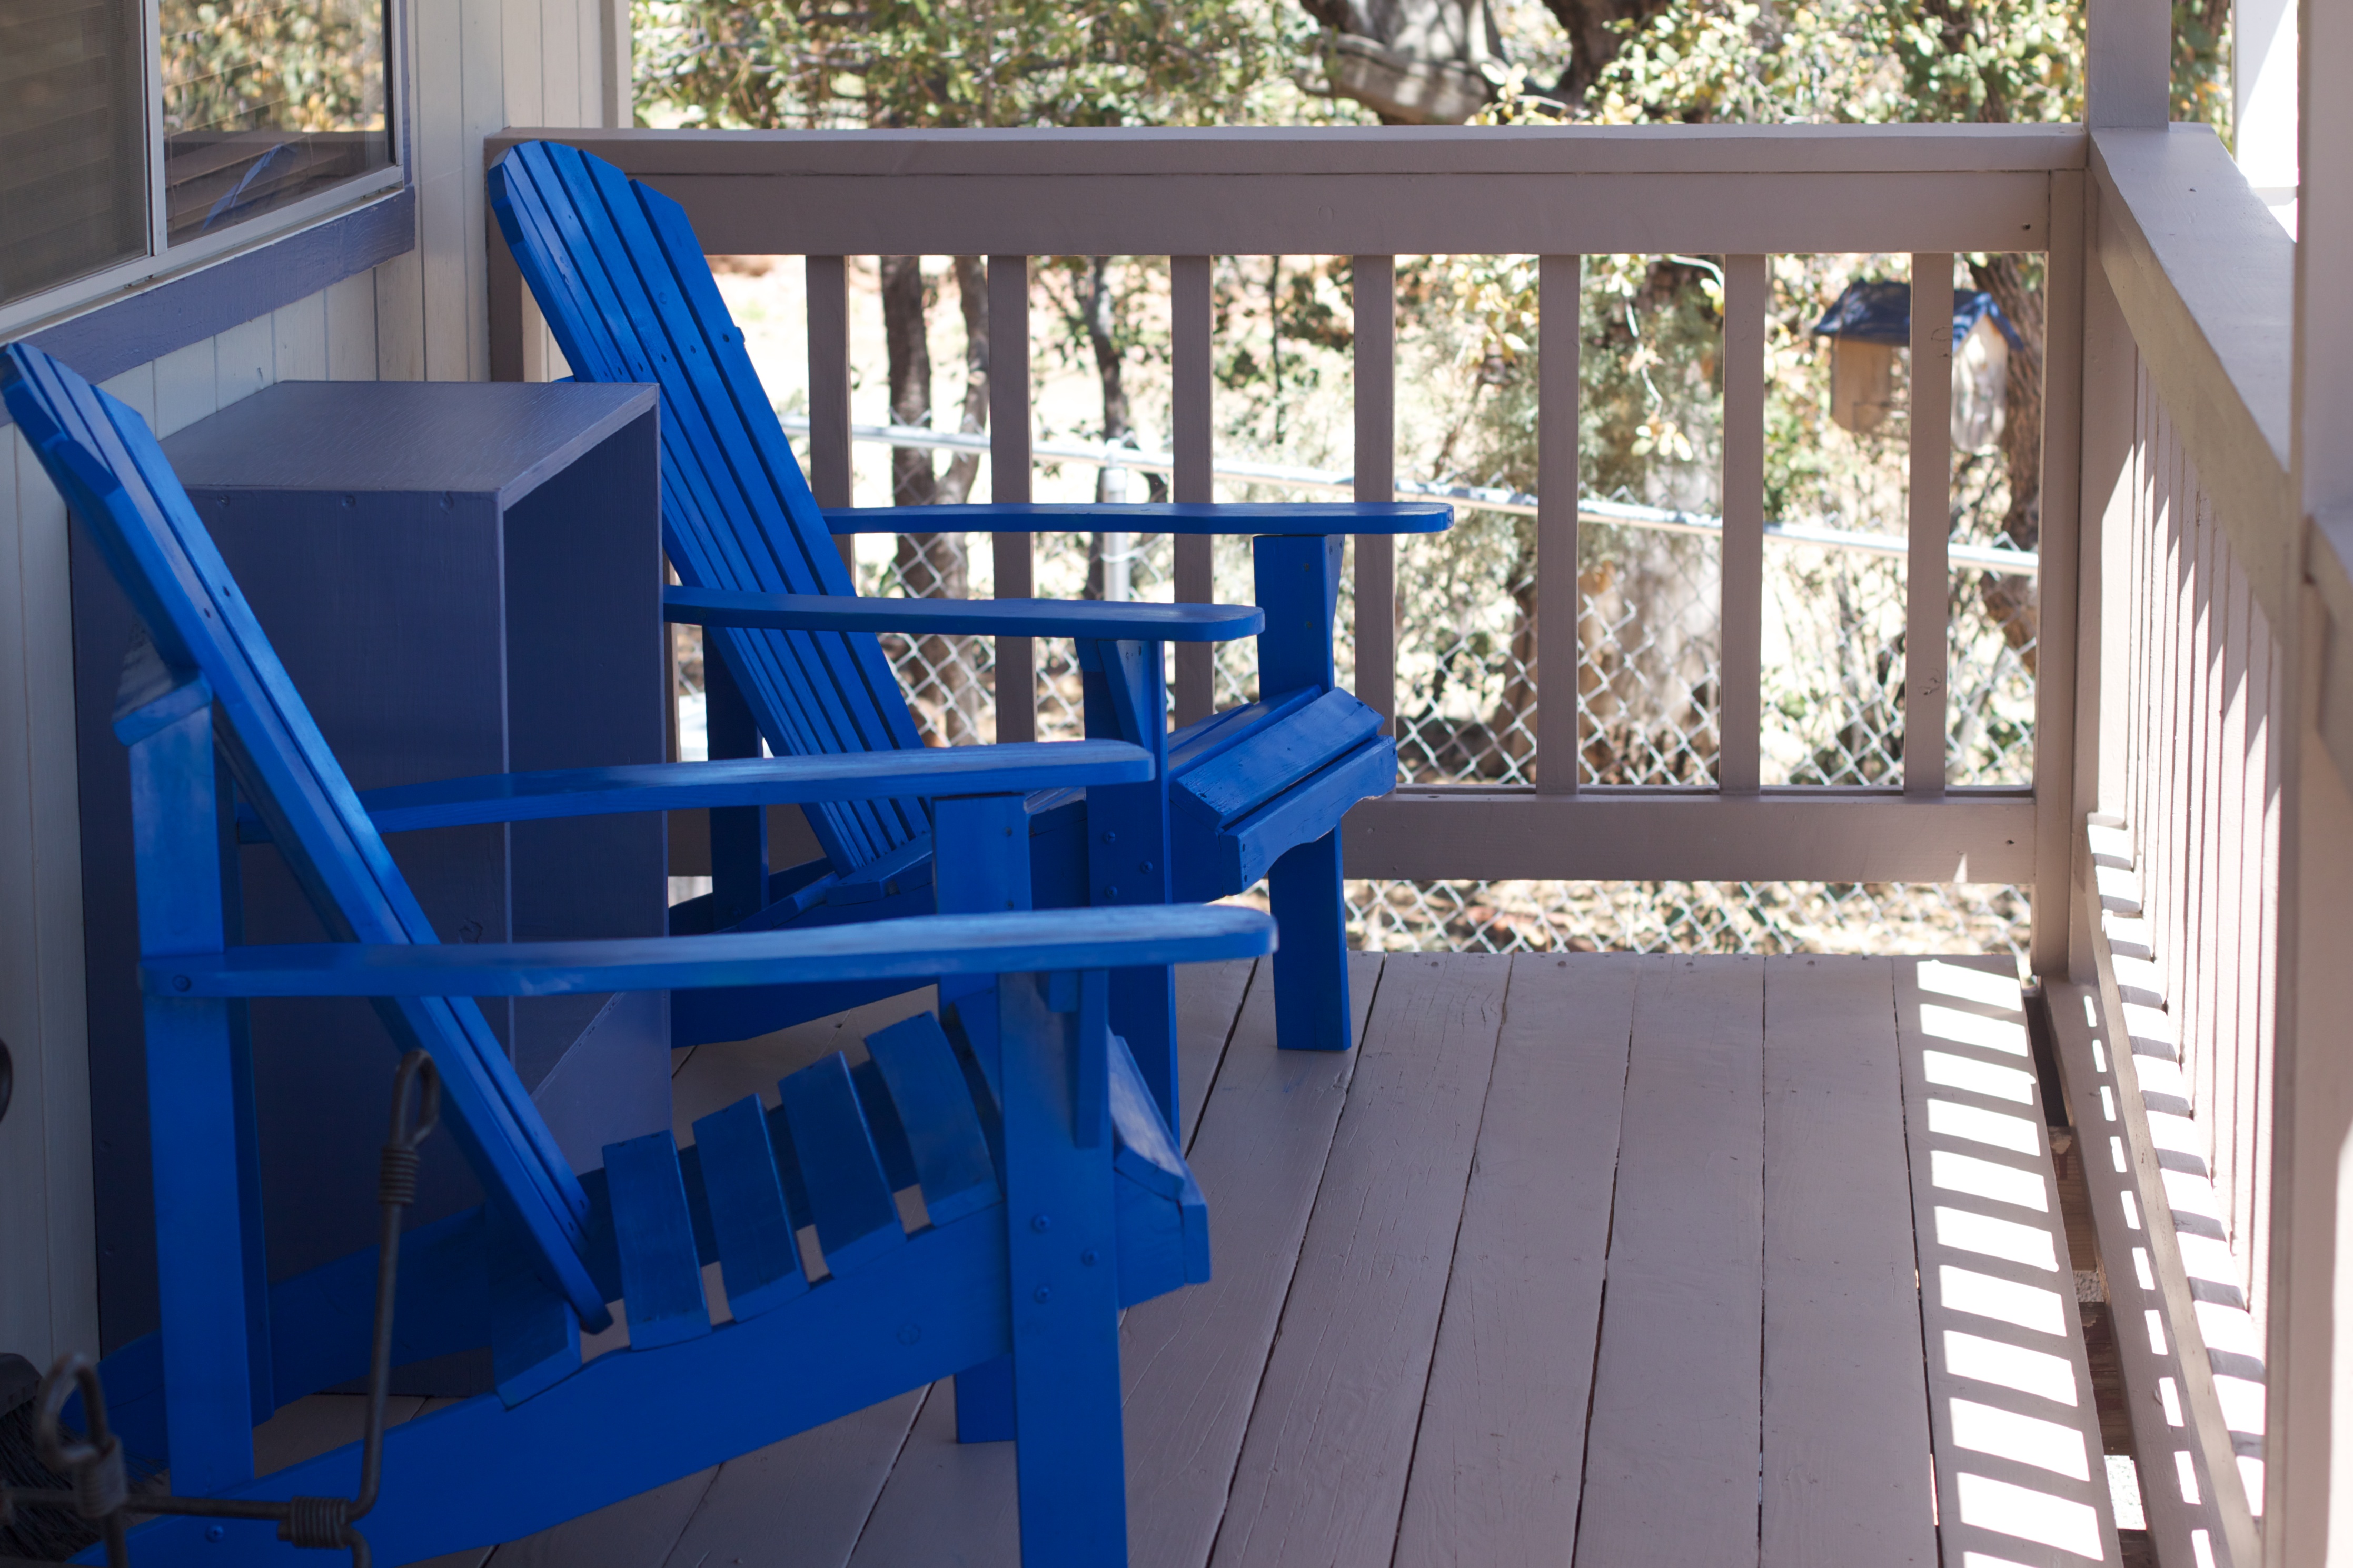
porch, cottage, furniture, room, product, stairs, bed, 2011365, outdoor structure, outdoor play equipment